Answer in natural language. Considering the relative positions, is natural wood threedrawer dresser (marked B) above or below Window (marked A)? Choose between the following options: above or below
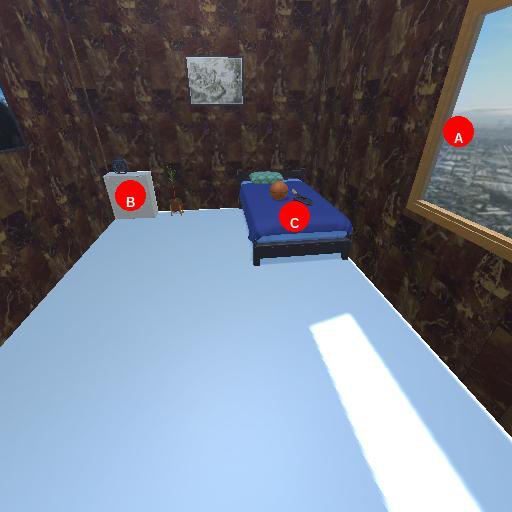
<answer>above</answer>